World Youth Day 2016

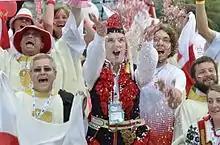
Polish pilgrims celebrate the announcement (2013) that the World Youth Day 2016 will take place in Kraków, Poland.

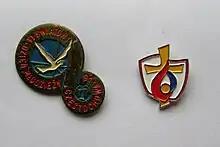
Badges with symbols of World Youth Day 1991 and 2016

More than 70 priests took part in a meeting on 10 September 2013 dedicated to the spiritual aspects of the preparations to WYD Kraków 2016. They represented all Polish dioceses and the local organizing committee in Kraków. Bishop Henryk Tomasik, national coordinator for youth pastoral care, presented main ideas that will take place before the actual WYD week, particularly the peregrination of the icon Salus Populi Romani and the WYD Cross. Young Poles will take over the Cross from young Brazilians on Palm Sunday, 13 April 2014. The Polish group will consist of 100 representatives of all the dioceses (approximately two persons per diocese). The following day the Cross starts its peregrination in the Archdiocese of Poznan. The Cross will stay in every diocese for 20 days and ends its pilgrimage in Kraków. The Cross will be present not only in churches and chapels but in schools, prisons for youth, and universities as well.